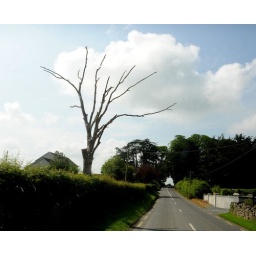
a dead tree by the road side,